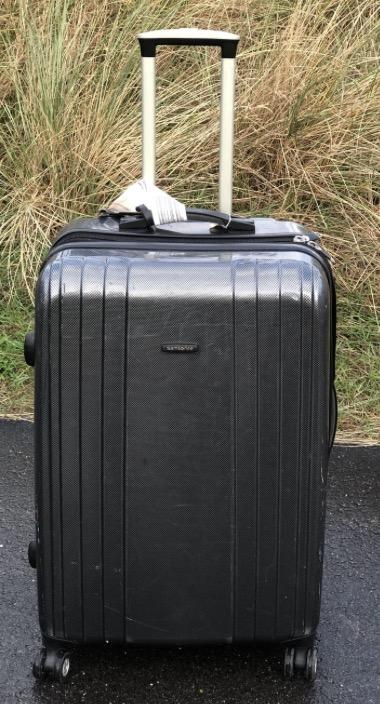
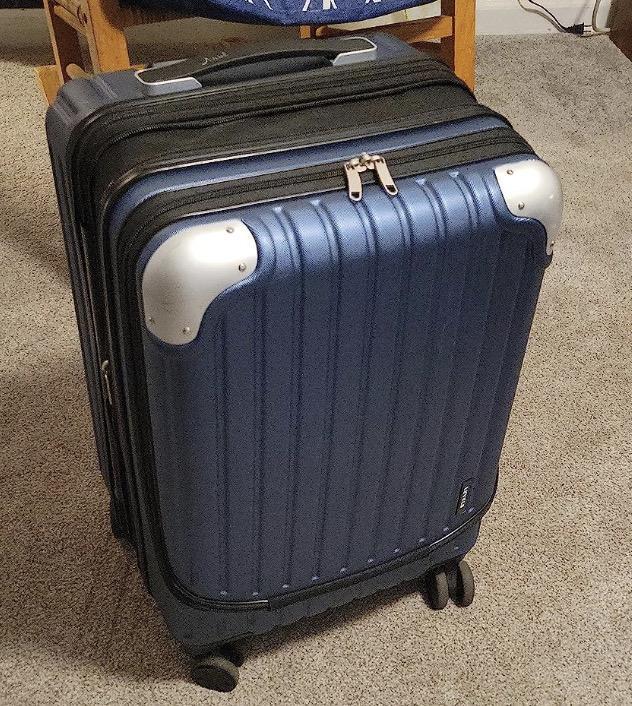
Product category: items_tea
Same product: no